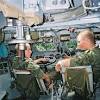
Label: BTR